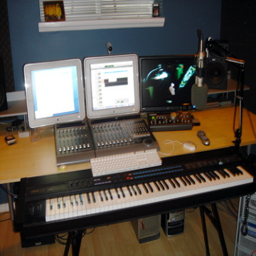
A keyboard sitting next to a wooden table next to a soundboard.
An electronic keyboard is accompanied by mixing and recording equipment.
A keyboard, iPads and recording equipment on a desk.
Computers are sitting on a table in front of a musical keyboard.
A mini studio is set up on a table top.